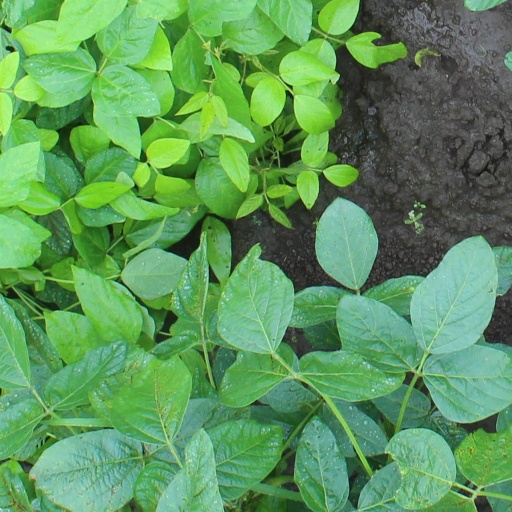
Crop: soybean